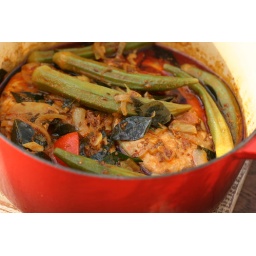
salmon curry in pot